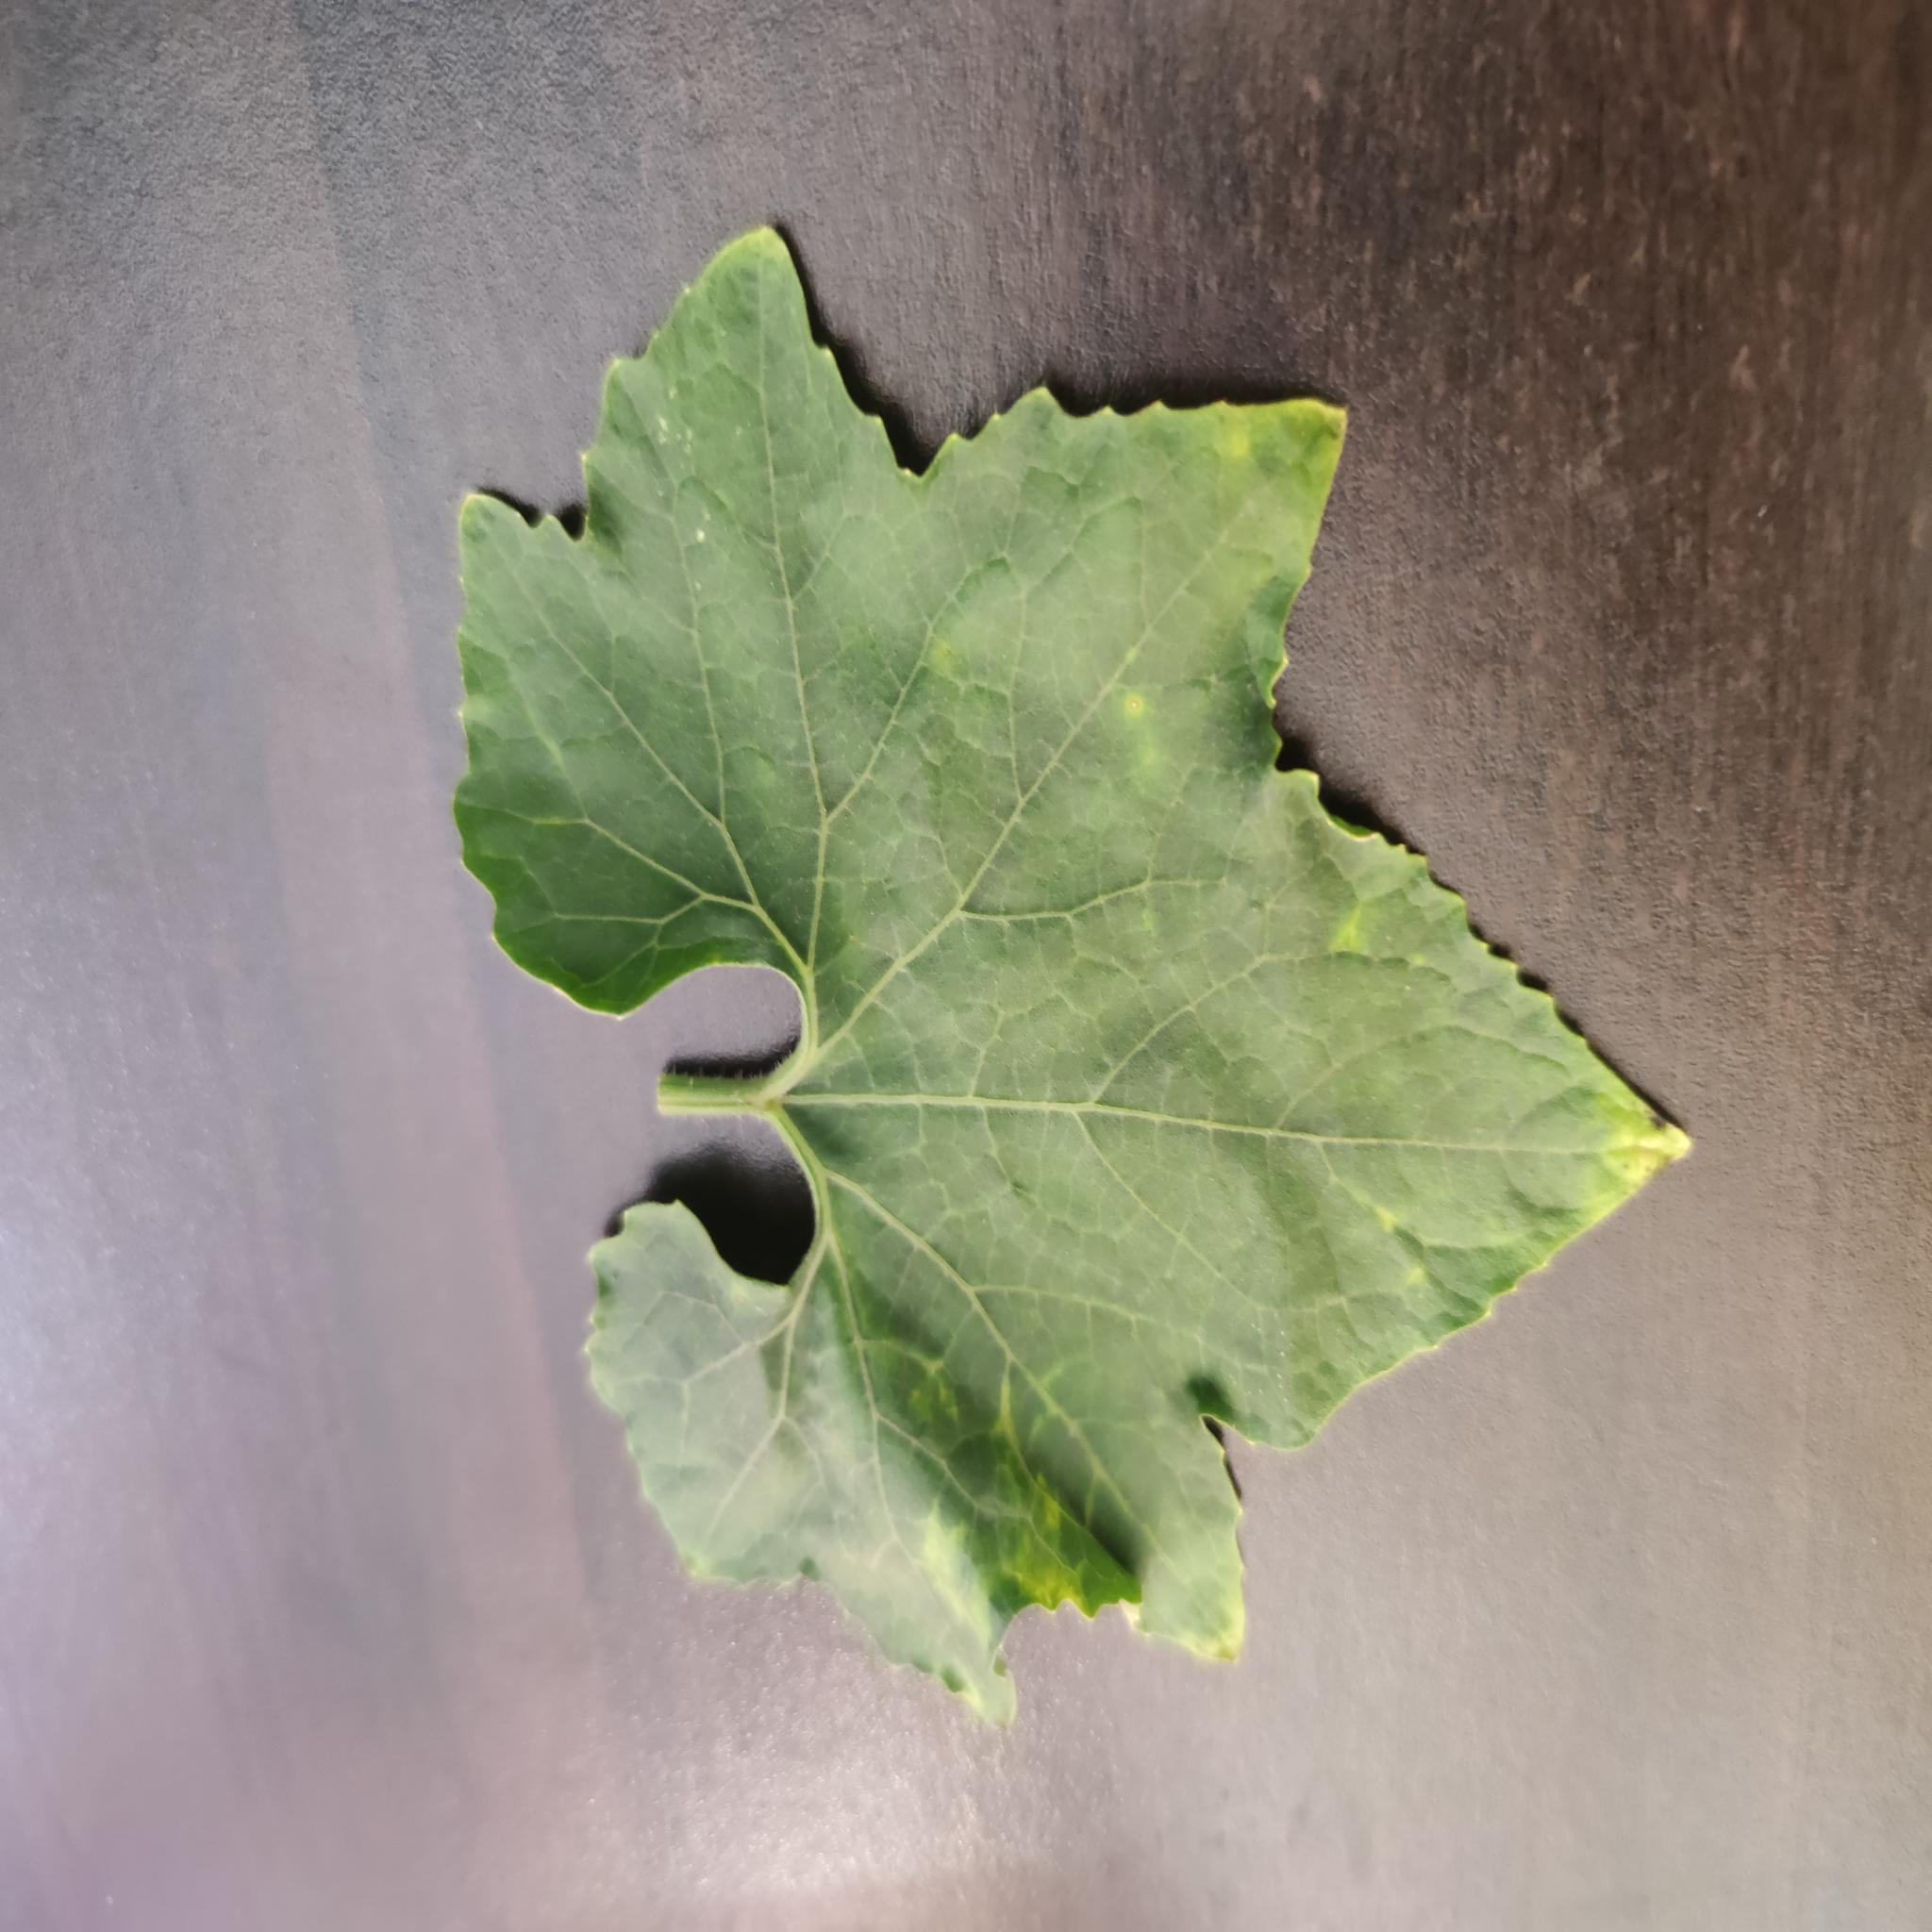
Label: Leaf curl